Lott R. Herrick

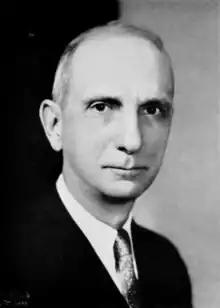
Herrick's official photograph, .

Born in Farmer City, Illinois, Herrick graduated from Farmer City High School in 1888. He then graduated from University of Illinois in 1892 and the University of Michigan Law School in 1894. He then practiced law with his father and later with his brother in Farmer City, Illinois. From 1902 to 1904, Herrick served as county judge of DeWitt County, Illinois. He also served as president of the Board of Education of the Moore Township High School. From 1933 until his death in 1937, Herrick served on the Illinois Supreme Court. Herrick died in Rochester, Minnesota at the Mayo Clinic from brain lesions. He was buried in Farmer City, Illinois.